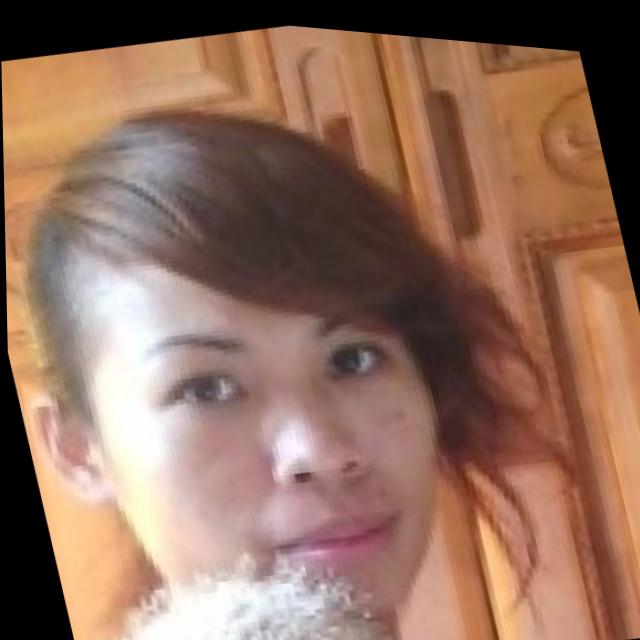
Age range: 21-44